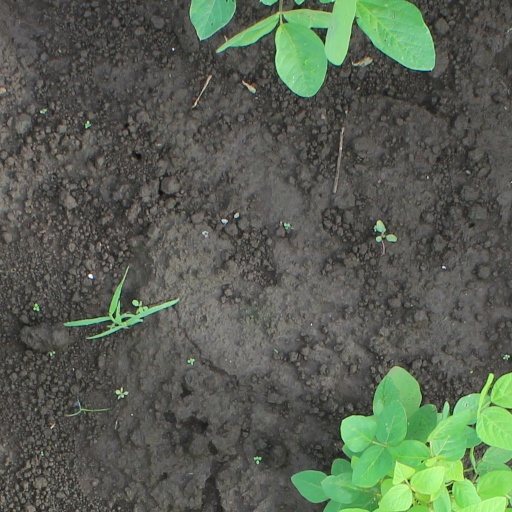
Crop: soybean